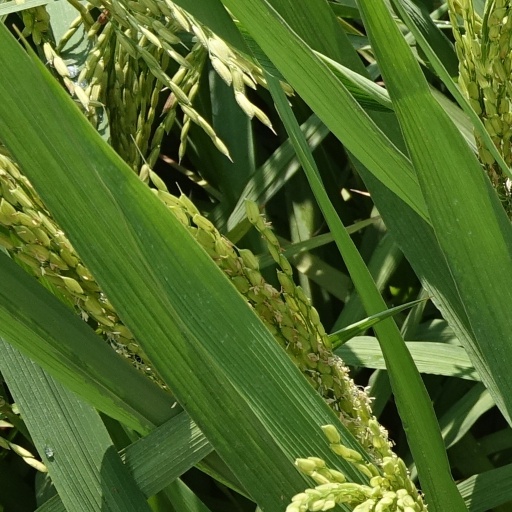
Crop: rice